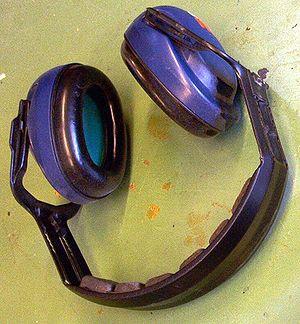
L’emploi des personnes autistes est un sujet de société de plus en plus fréquemment traité. Ces personnes subissent l'un des taux d'emploi les plus bas parmi les travailleurs en situations de handicap, entre 76 et 90 % d'entre elles étant au chômage en Europe en 2014. La majorité des personnes avec troubles du spectre de l'autisme souhaitent un emploi et en ont les capacités, des exemples de carrières fructueuses ayant été médiatisés. Les autistes ont longtemps été maintenus en établissement spécialisé, la majorité d'entre eux restant dépendants de leur famille. Les adultes autistes sont en sous-emploi contraint, et accèdent généralement à des postes peu qualifiés, de façon discontinue et à temps partiel, en environnement dit « protégé », sans que soient pris en compte leurs souhaits et aspirations. Les perspectives les plus fermées concernent les personnes non-verbales avec des troubles du comportement.